Ginuwa I

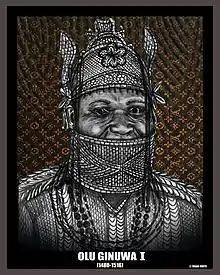
Portrait of Olu Ginuwa first of his name

Olu Ginuwa (also known as "Iginuwa") was an Itsekiri king who was the first Olu of Warri. He was the eldest son of Oba Olua, the 14th Oba of Benin (1473–1480 A.D.) and Heir Apparent to the throne of the Great Benin Kingdom. He migrated from Benin Kingdom and was crowned the first Olu of Warri. He reigned for a period of 30 years. He reigned from 1480 to 1510. He was succeeded by his son, Olu Ijijen (Ogbowuru). Another of his sons, Olu Irame took over as king after Olu Ijijen joined his ancestors.